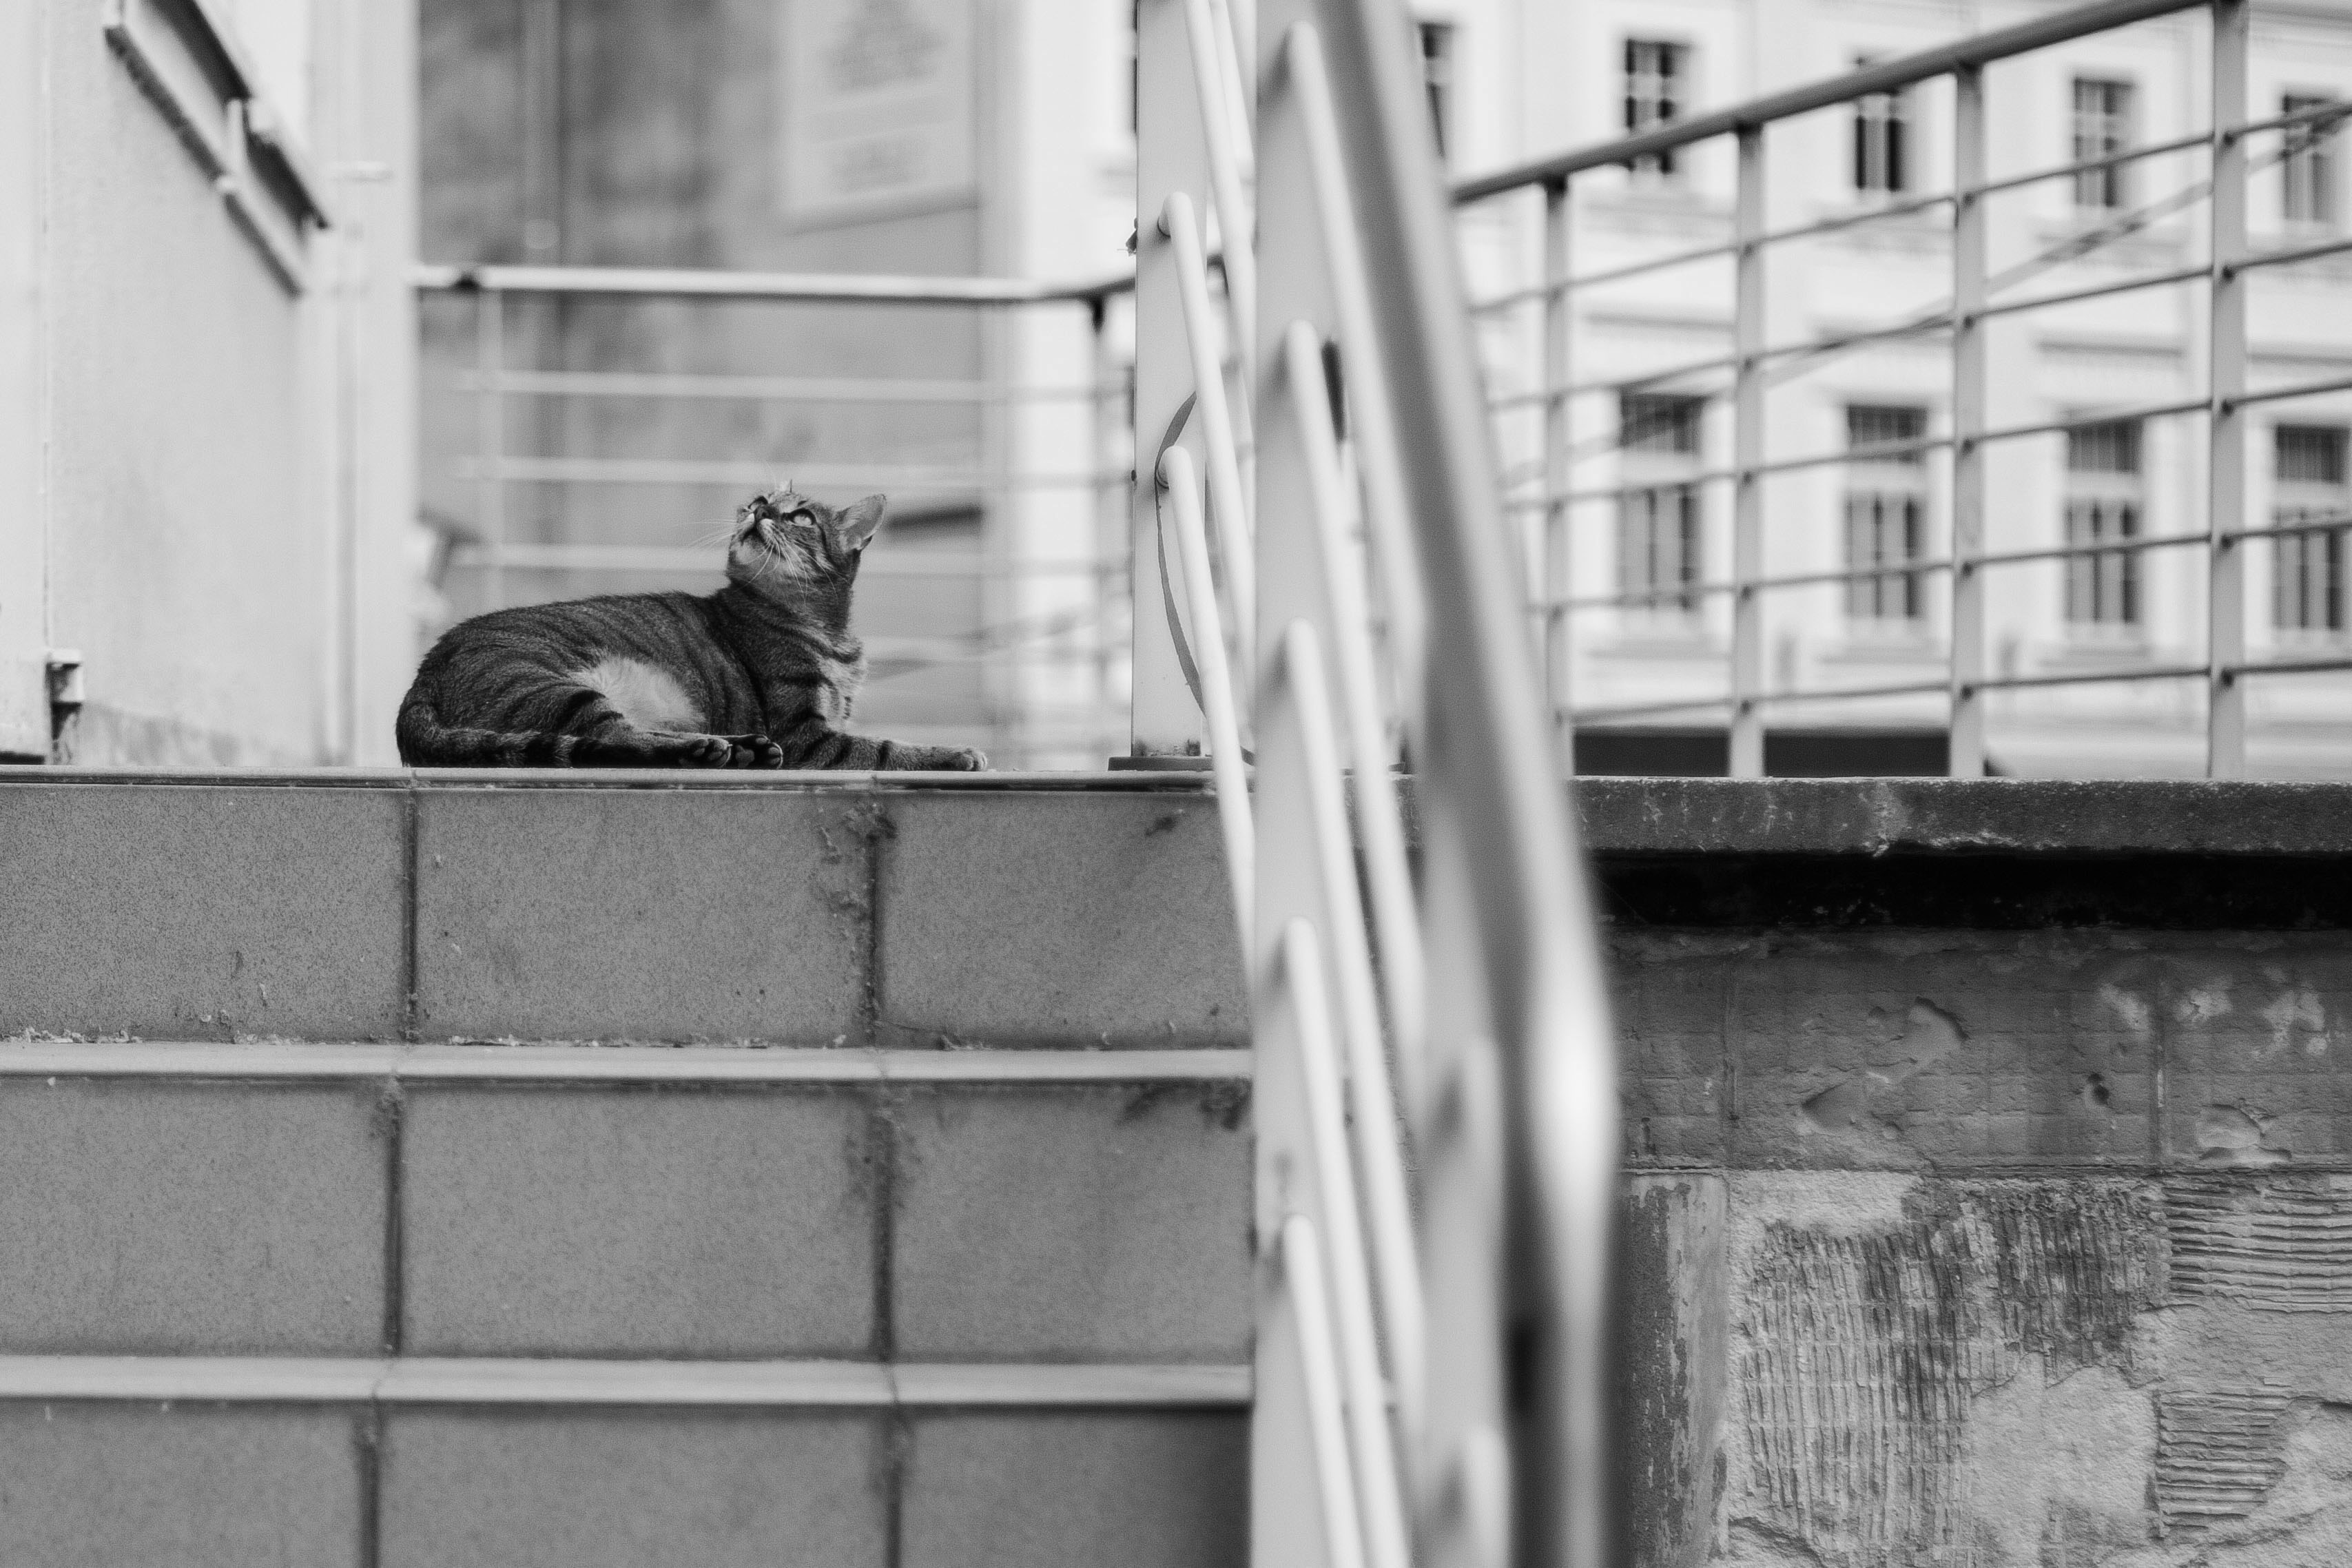
black and white, white, street, photography, window, black, monochrome, photograph, monochrome photography